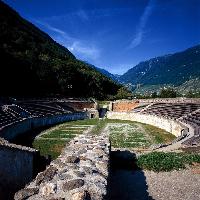
Weather: sun or clear